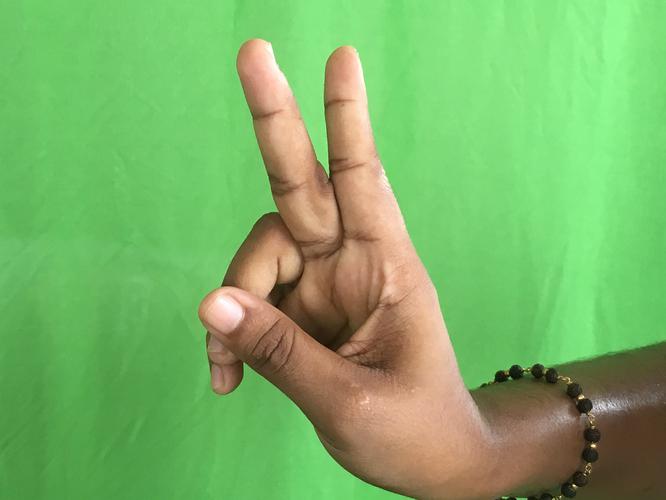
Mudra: Katrimukha
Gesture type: single_hand